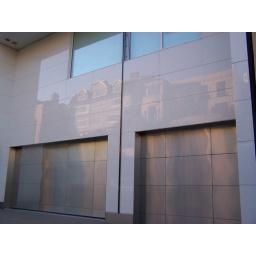
Someone's house in SF. The garage doors were stainless steel.